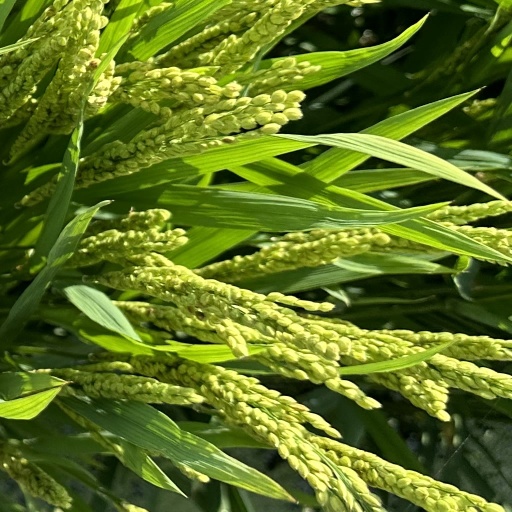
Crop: rice